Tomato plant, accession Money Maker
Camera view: tilt-top (135 deg); turntable rotation: 60 degrees
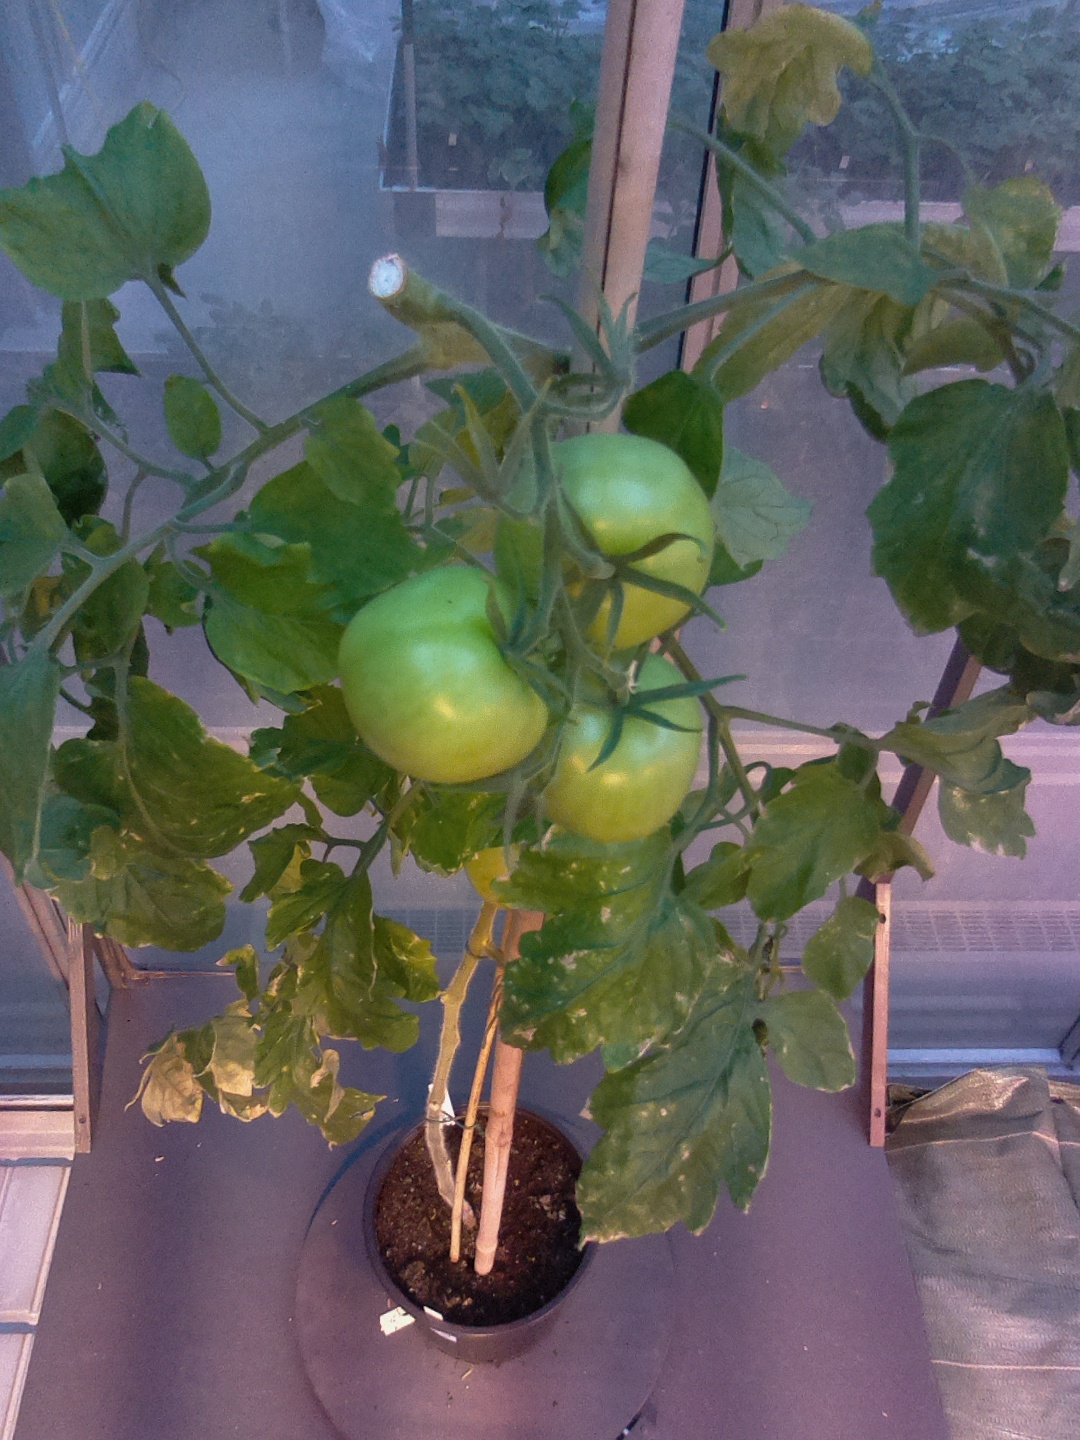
BBCH growth stage 80: fruits start showing typical ripe color (orange -> red)